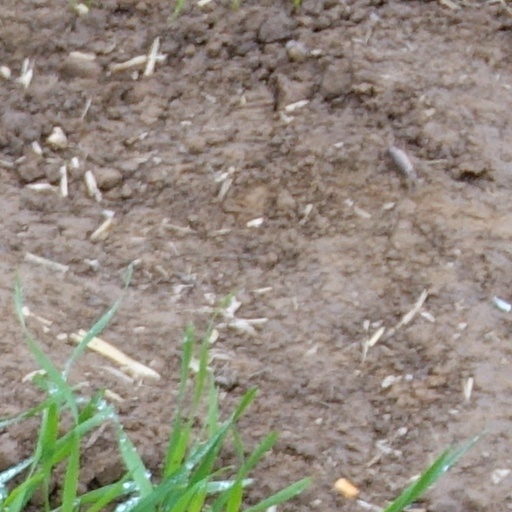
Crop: wheat